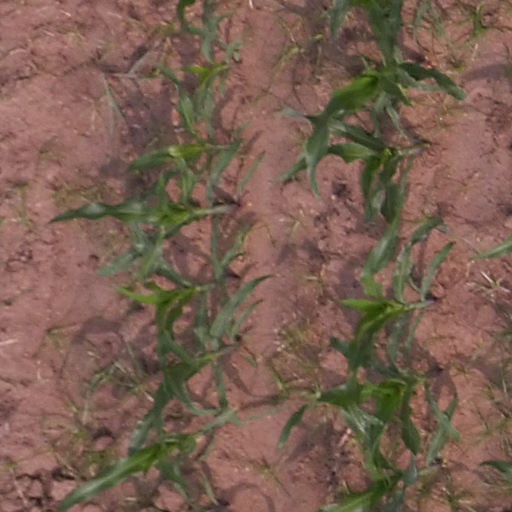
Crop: maize; corn